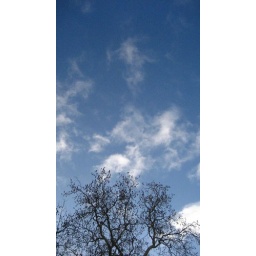
Only the clouds nestle in the trees now